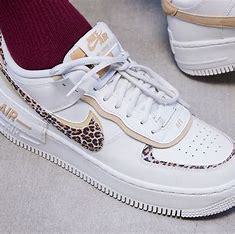
Brand: Nike
Model: Air Force 1